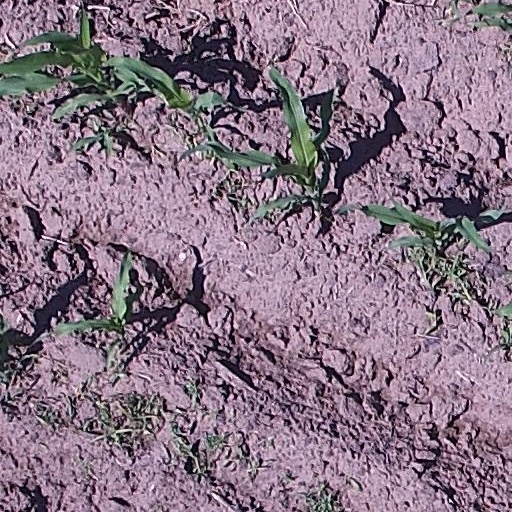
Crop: maize; corn